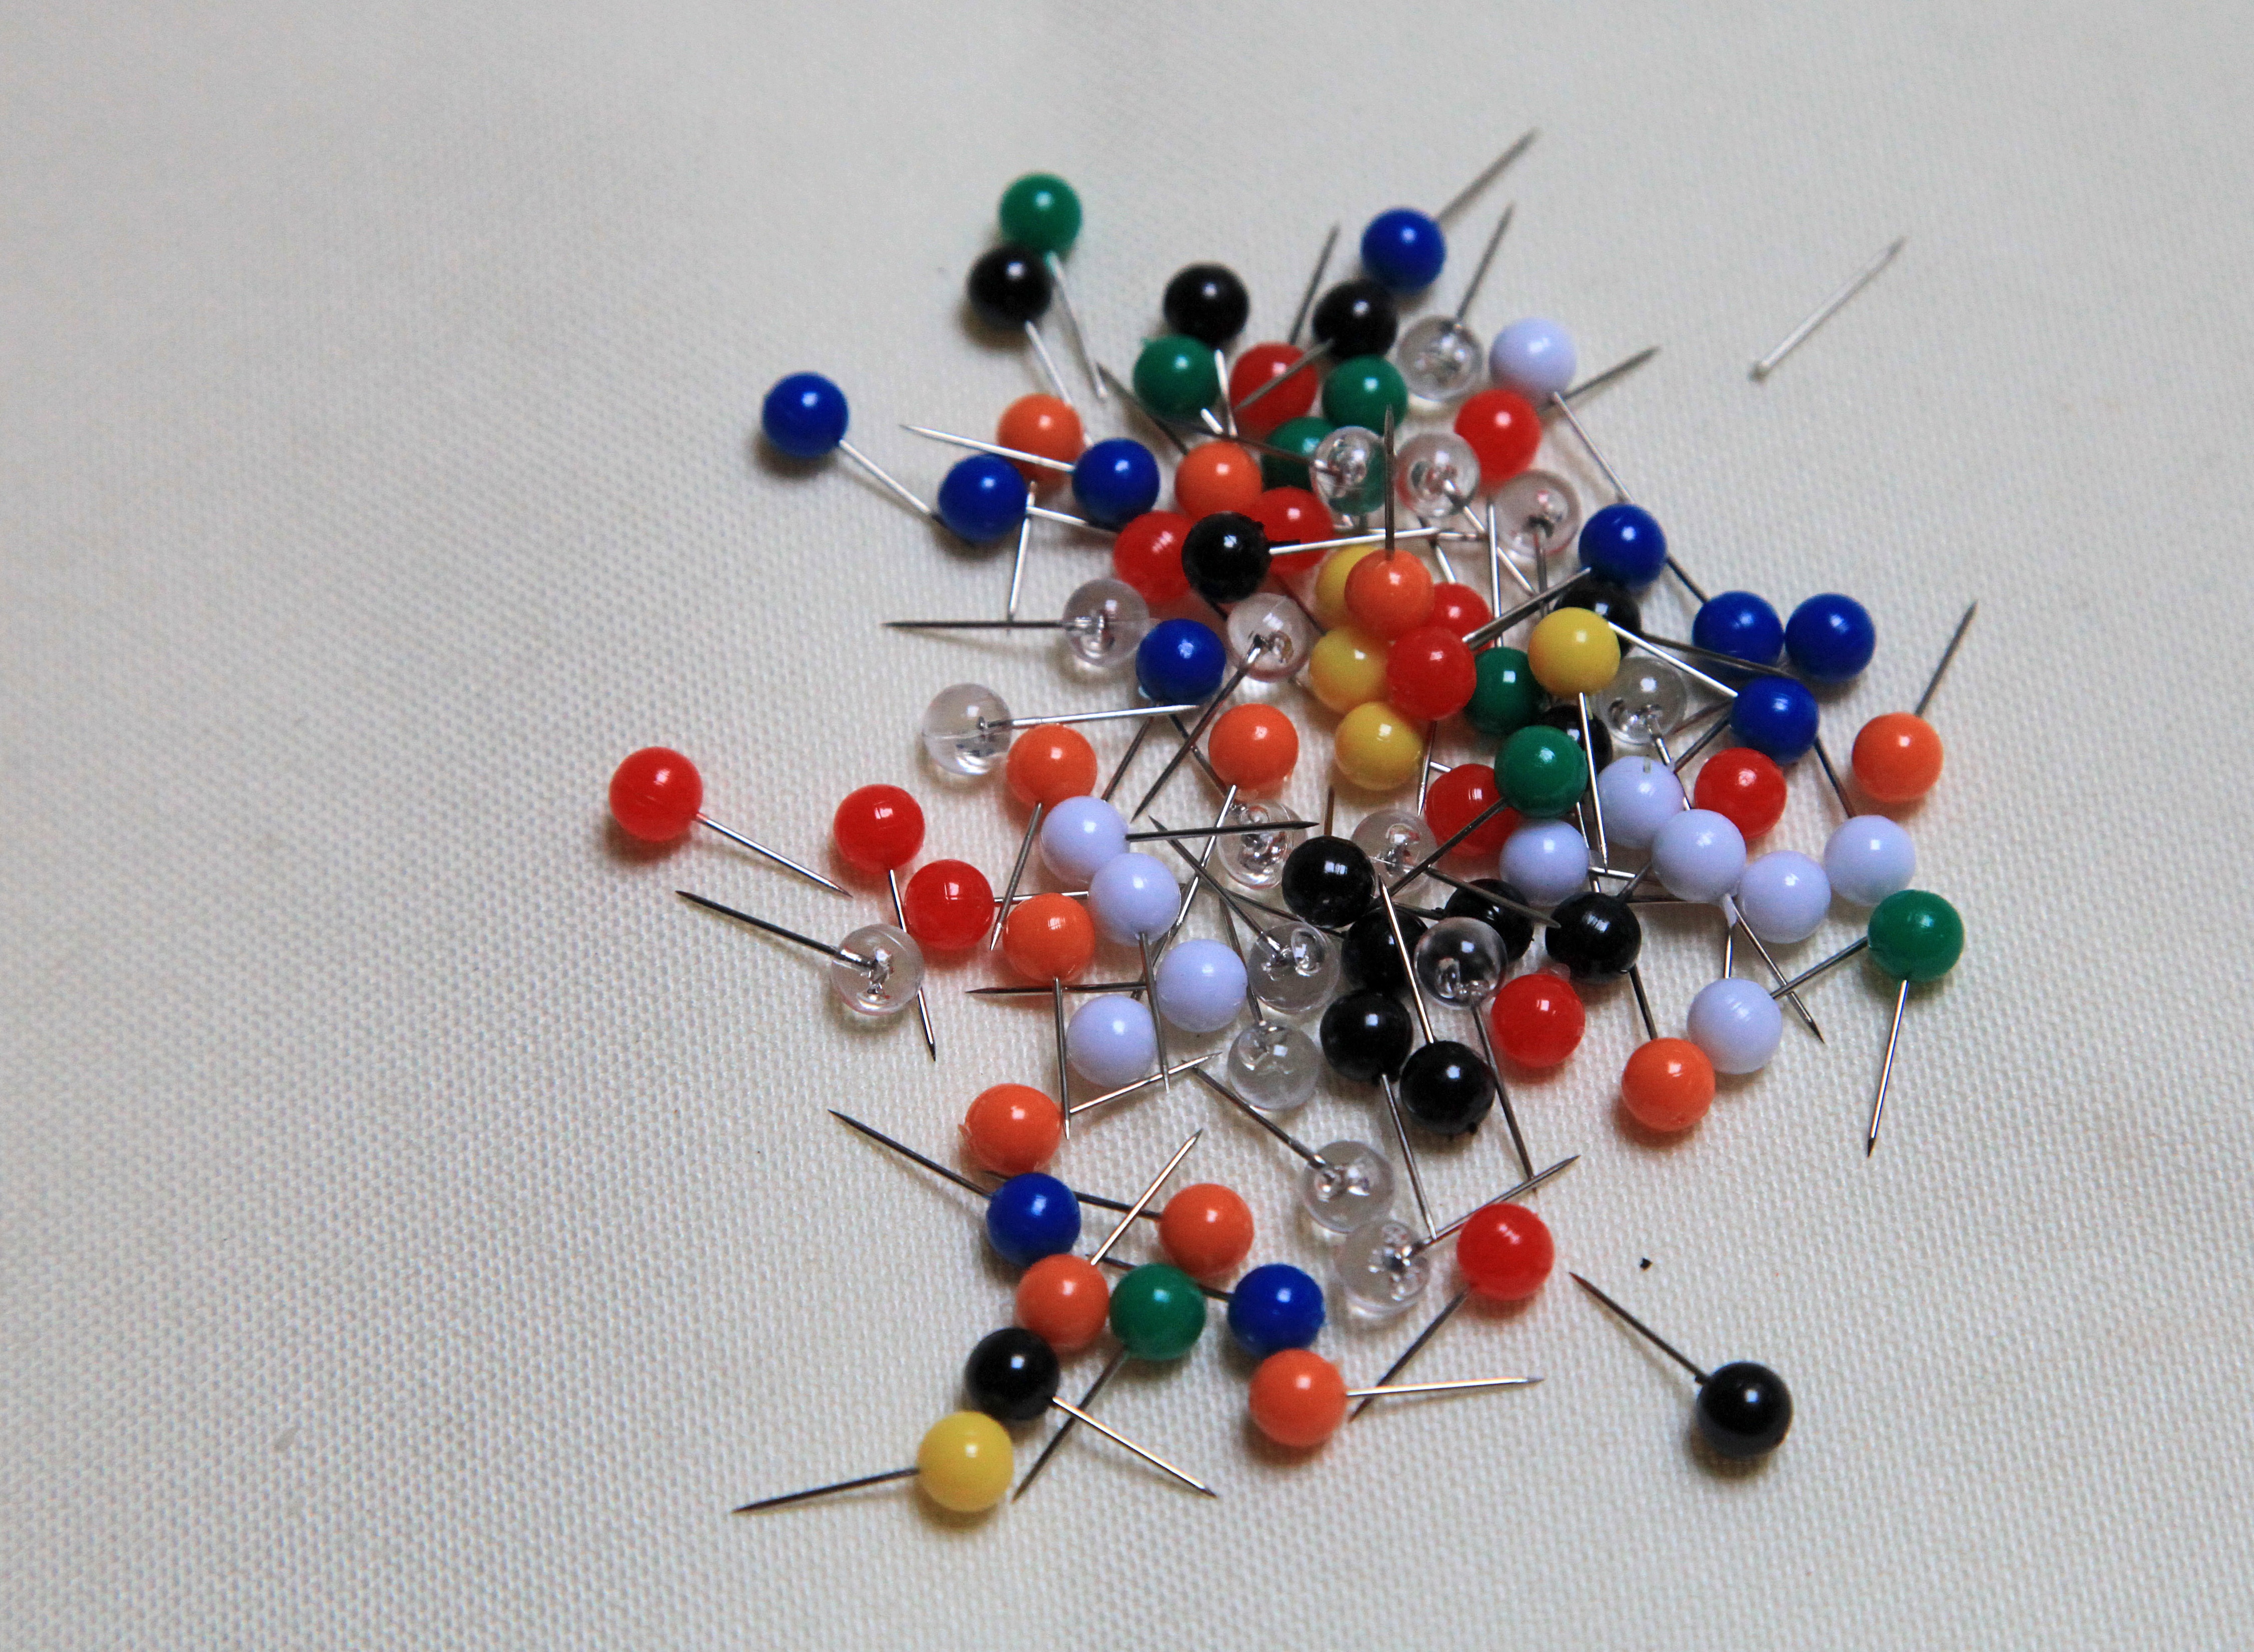
plastic, glass, colorful, bead, jewellery, art, needles, pins, pointed, office accessories, office supplies, pin board, jewelry making, fashion accessory